NWA Western States Tag Team Championship

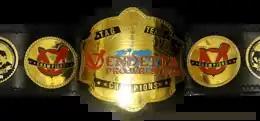
The third Vendetta Pro Wrestling Tag Team Championship belt, which represented the NWA Western States Tag Team Championship, now the NWA International Tag Team Championship

The NWA International Tag Team Championship is a professional wrestling title, originally created as the NWA Western States Tag Team Championship in the National Wrestling Alliance's Amarillo, Texas territory, Western States Sports. The title was in use from 1969, when it replaced Amarillo's version of the NWA North American Tag Team Championship, through the promotion's 1981 closure. The title was revived on July 15, 2014, by Vendetta Pro Wrestling when they joined the NWA. The Vendetta Pro Wrestling Tag Team Champions at the time, Shane and Shannon Ballard, were recognized as the NWA Western States Tag Team Champions, and since then, the Vendetta Pro Wrestling Tag Team title belts have represented the NWA Western States Tag Team Championship.